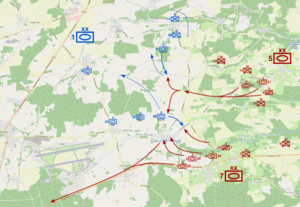
La bataille de Flavion est un combat opposant des unités blindées françaises et allemandes le 15 mai 1940 autour de Flavion et de Florennes, près de Charleroi en Belgique, dans le cadre de la bataille de France. Il s'agit de la deuxième bataille de chars de mai-juin 1940 après la bataille de Hannut, précédant celle de Montcornet.